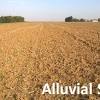
Soil type: Alluvial soil